2013 NRA 500

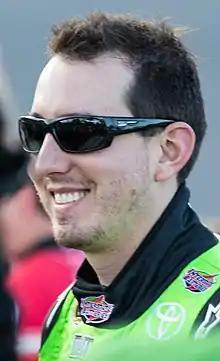
Kyle Busch won the pole position with a time of 27.509 and won the race

Two practice sessions were held in preparation for the race; both on Friday, April 12, 2013. The first session and second session lasted for 90 minutes each. During the first practice session, Martin Truex Jr., for the Michael Waltrip Racing team, was quickest ahead of Earnhardt Jr. in second and Johnson in third. Jamie McMurray was scored fourth, and Kevin Harvick managed fifth. Edwards, Jeff Burton, Kenseth, Biffle, and Casey Mears rounded out the top ten quickest drivers in the session.